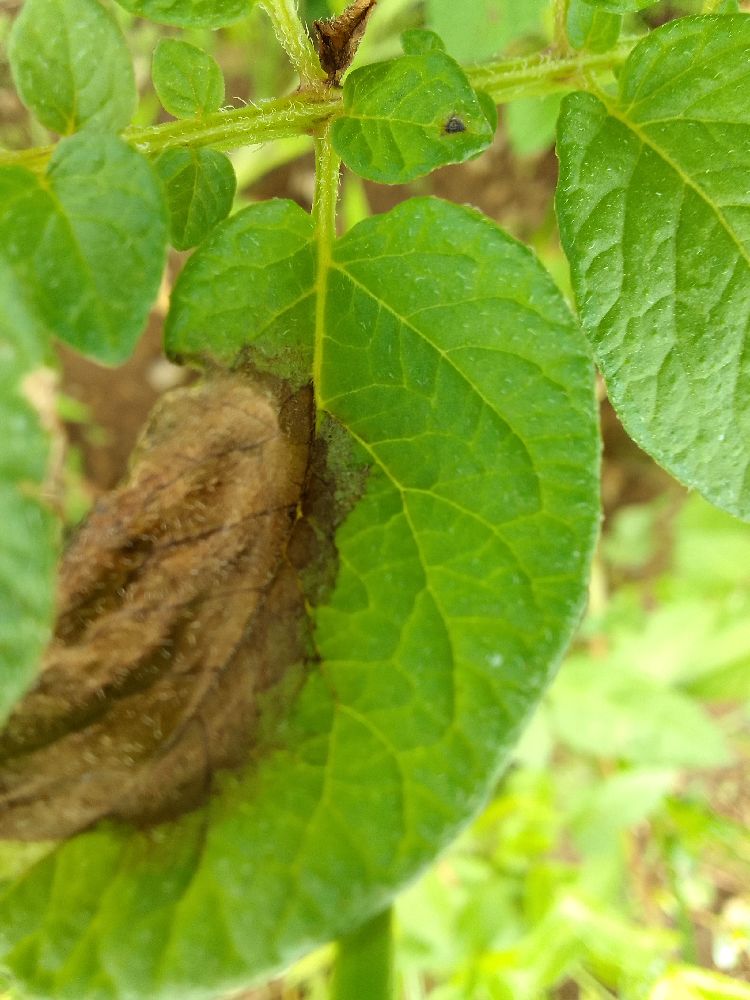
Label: Late blight